Tehuantepec

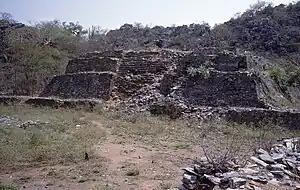
East pyramid of Guiengola

The full name of the city and municipality is Santo Domingo Tehuantepec. "Tehuantepec" comes from Nahuatl and has been generally regarded to mean "wild animal (tecuani) hill (tepec)". The name was given to the area by the Aztecs, purportedly because of the ferocity of the native Zapotec warriors they encountered there. The Zapotec name for the area is Guie-Ngola, or Large Hill/Rock, with the city name being Guisi’si Gui. Santo Domingo was added by Bartolomé de las Casas as he passed by in honor of the Dominican church which had already been established here. From pre-Hispanic times, the settlement has been represented by an Aztec glyph, the earliest example of which comes from the Guevea Codex, also known as the Zapotec Codex. This glyph represents a hill with a jaguar, an ancient totem animal throughout Mesoamerica. Thus, the "wild animal" component of the hill's name may actually be related to a recognition of an ancient religious meeting site associated with the symbol of the jaguar. The Nahuatl word "tehuan" actually means "among the people" or "a gathering", i.e. a meeting place.